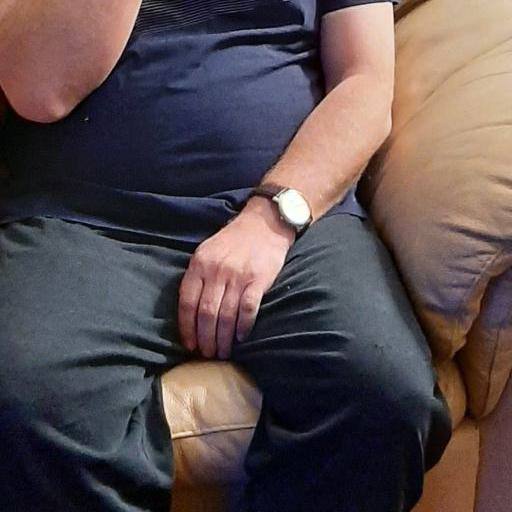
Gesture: no_gesture